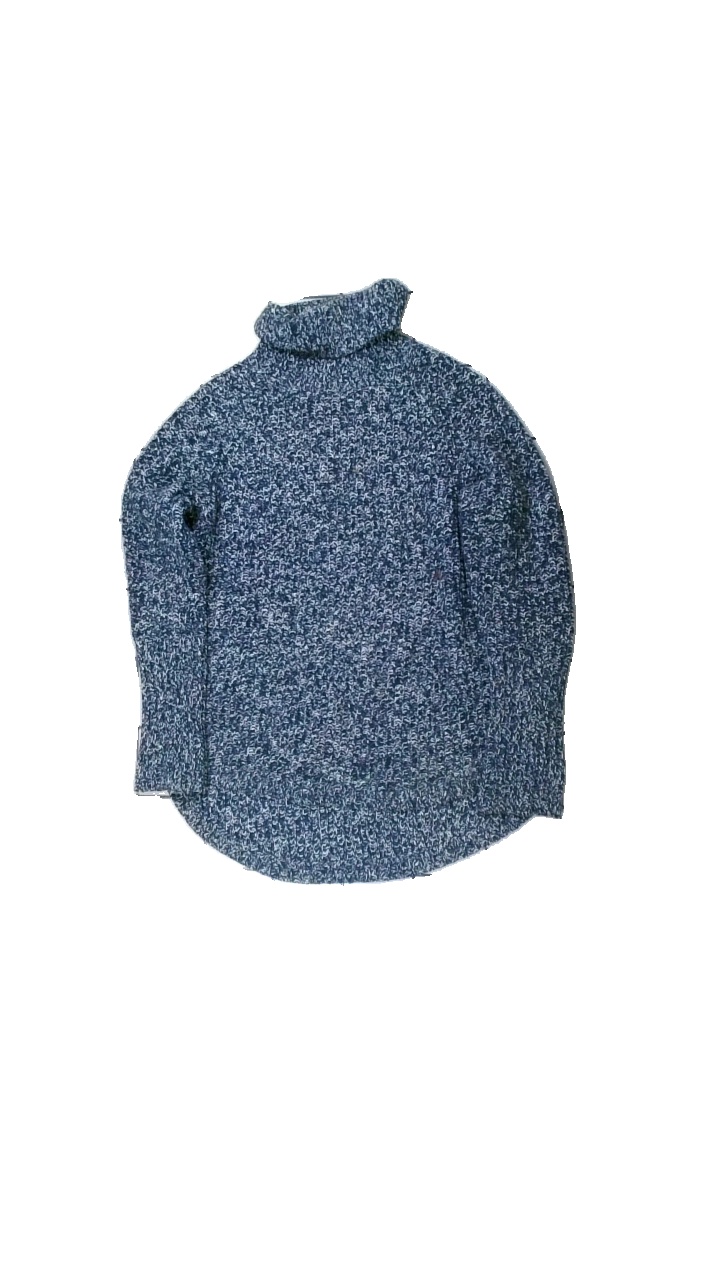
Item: Top (Ladies)
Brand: H&m
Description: stickad tröja med hög hals
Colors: Blue
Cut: Turtle neck
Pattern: Other
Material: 68% bomull 32% nylon
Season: All
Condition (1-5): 3
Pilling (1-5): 4
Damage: smuts fläckar
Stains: Minor
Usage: Export
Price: <50